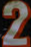
Number: 2